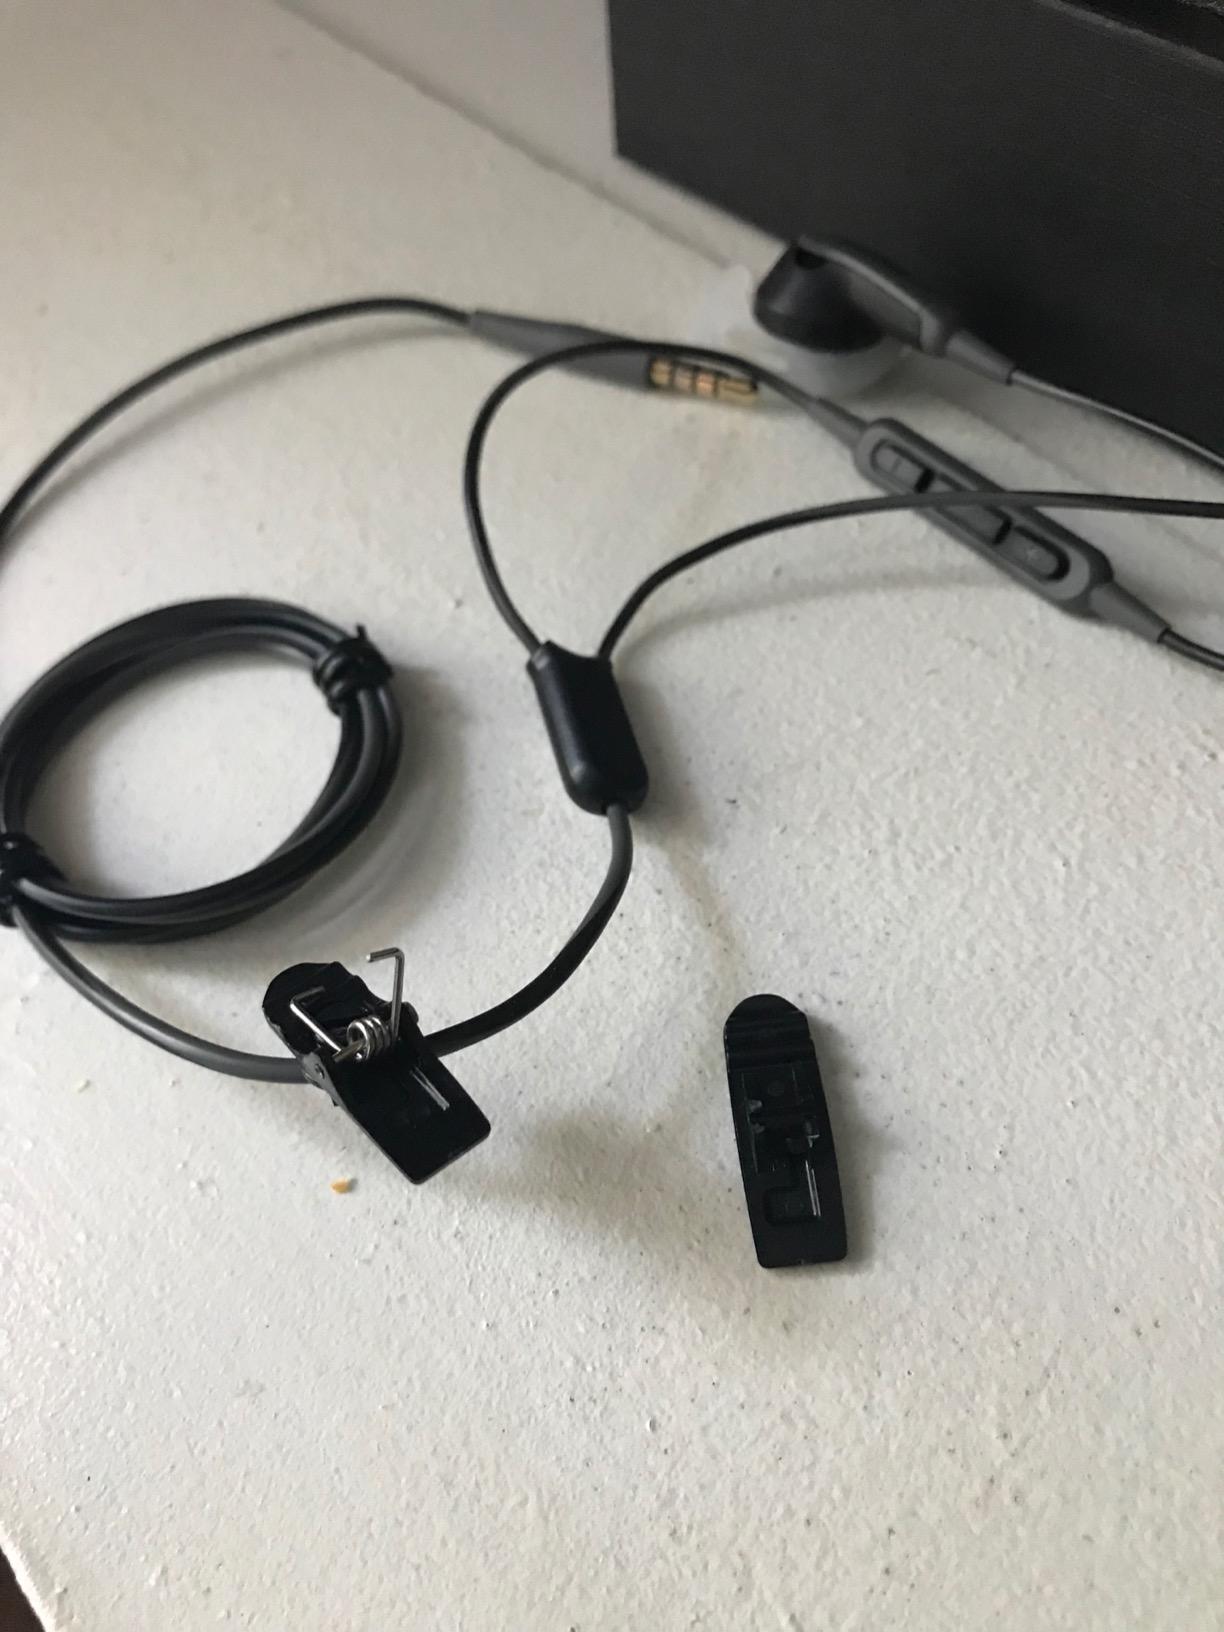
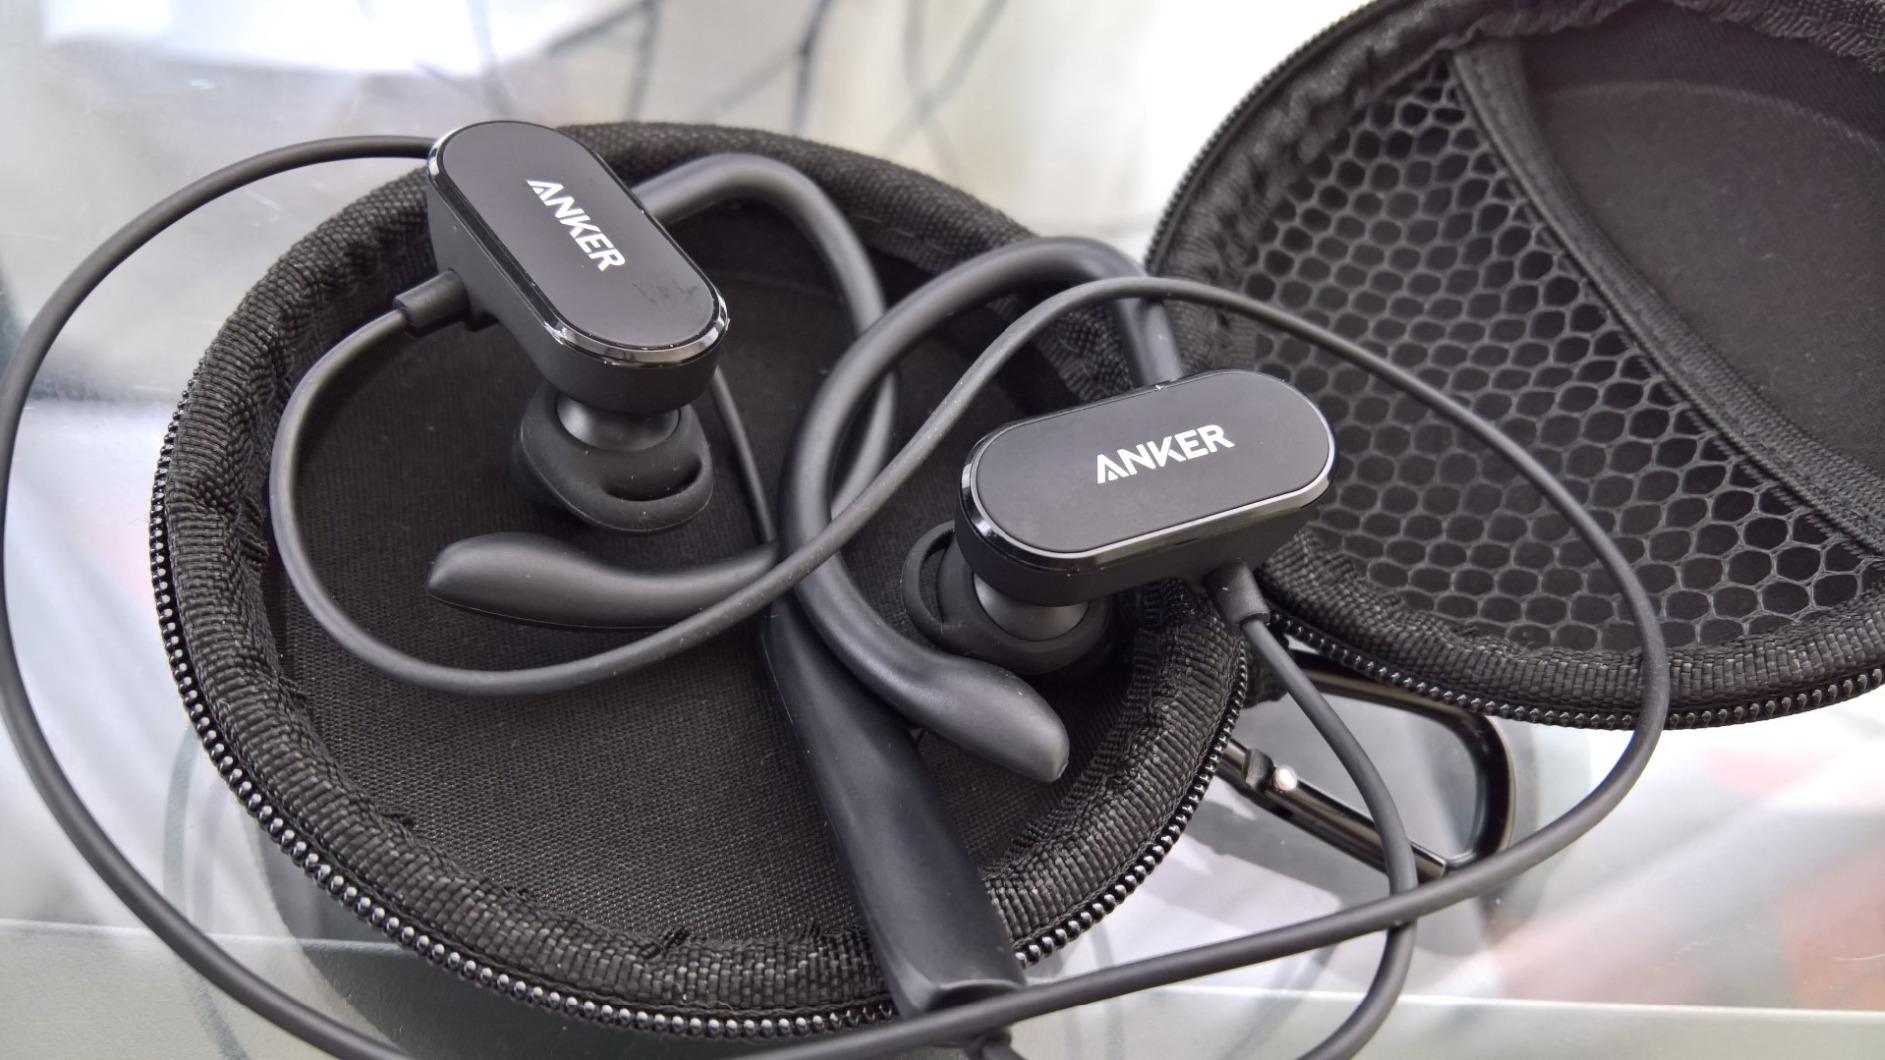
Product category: headphones
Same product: no